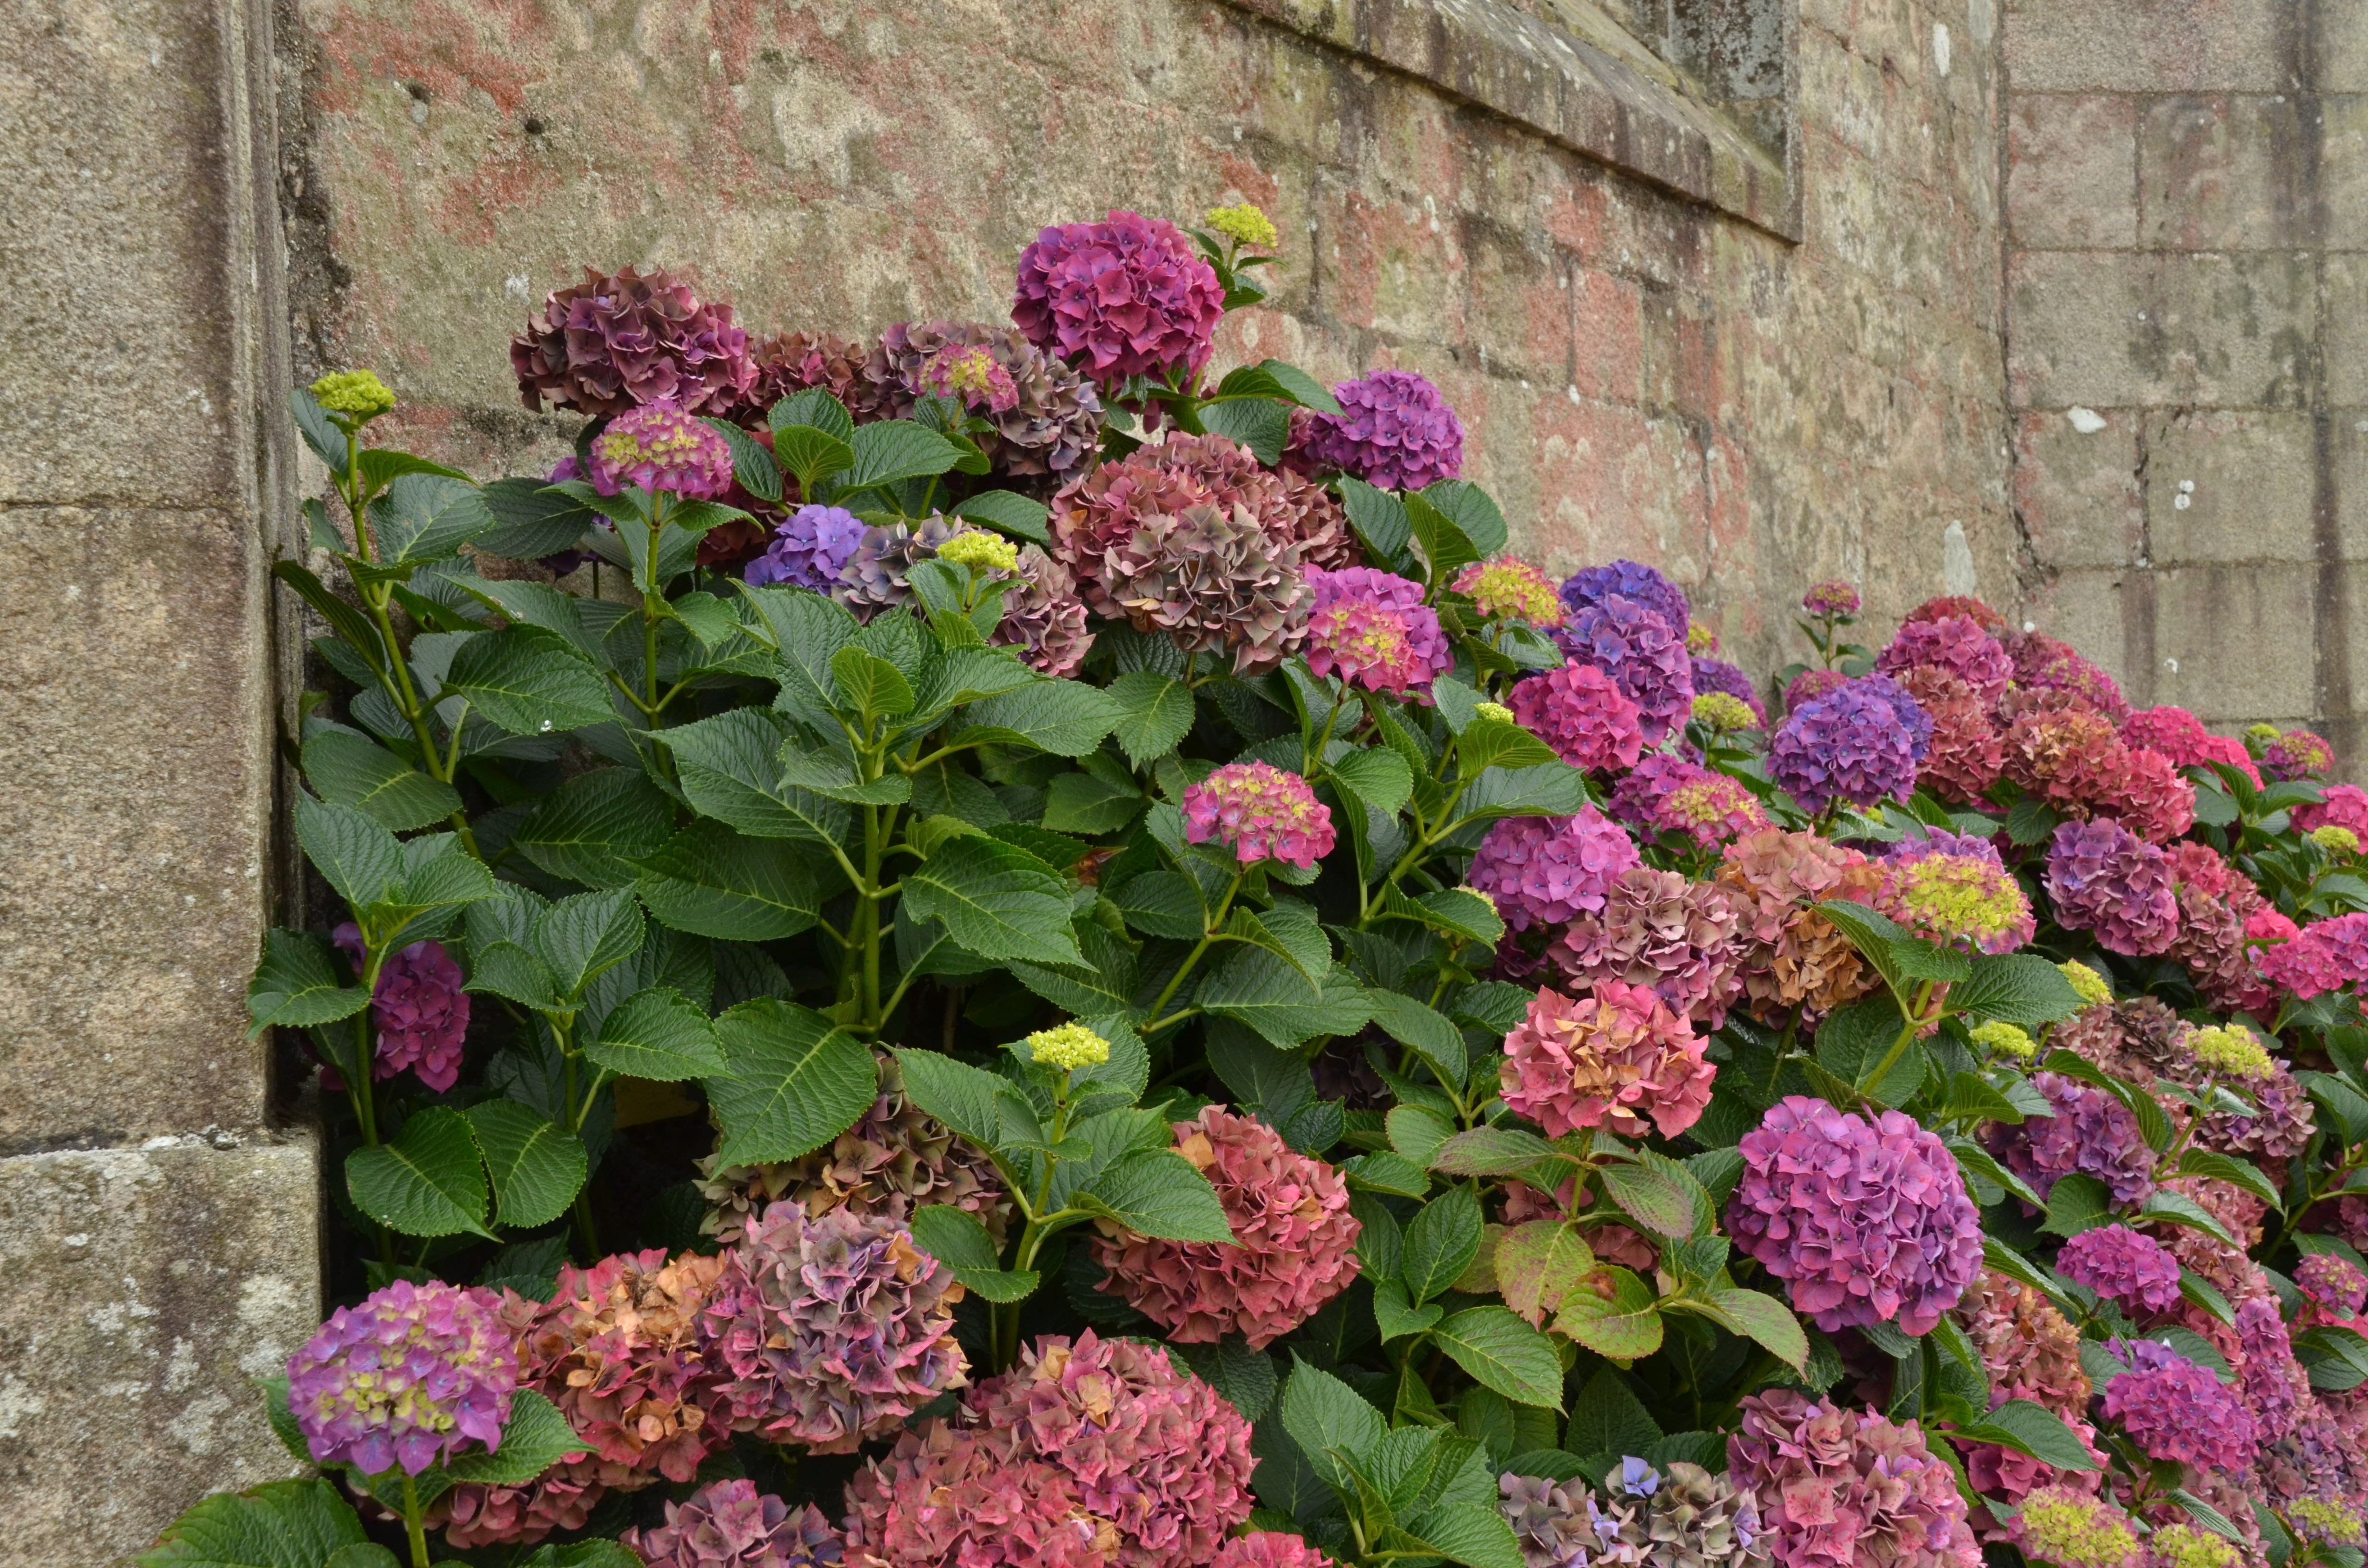
plant, flower, wall, botany, garden, pink, flora, hydrangea, flowering plant, hydrangeaceae, cornales, annual plant, land plant